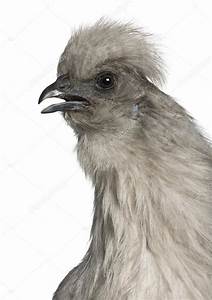
Label: gallina